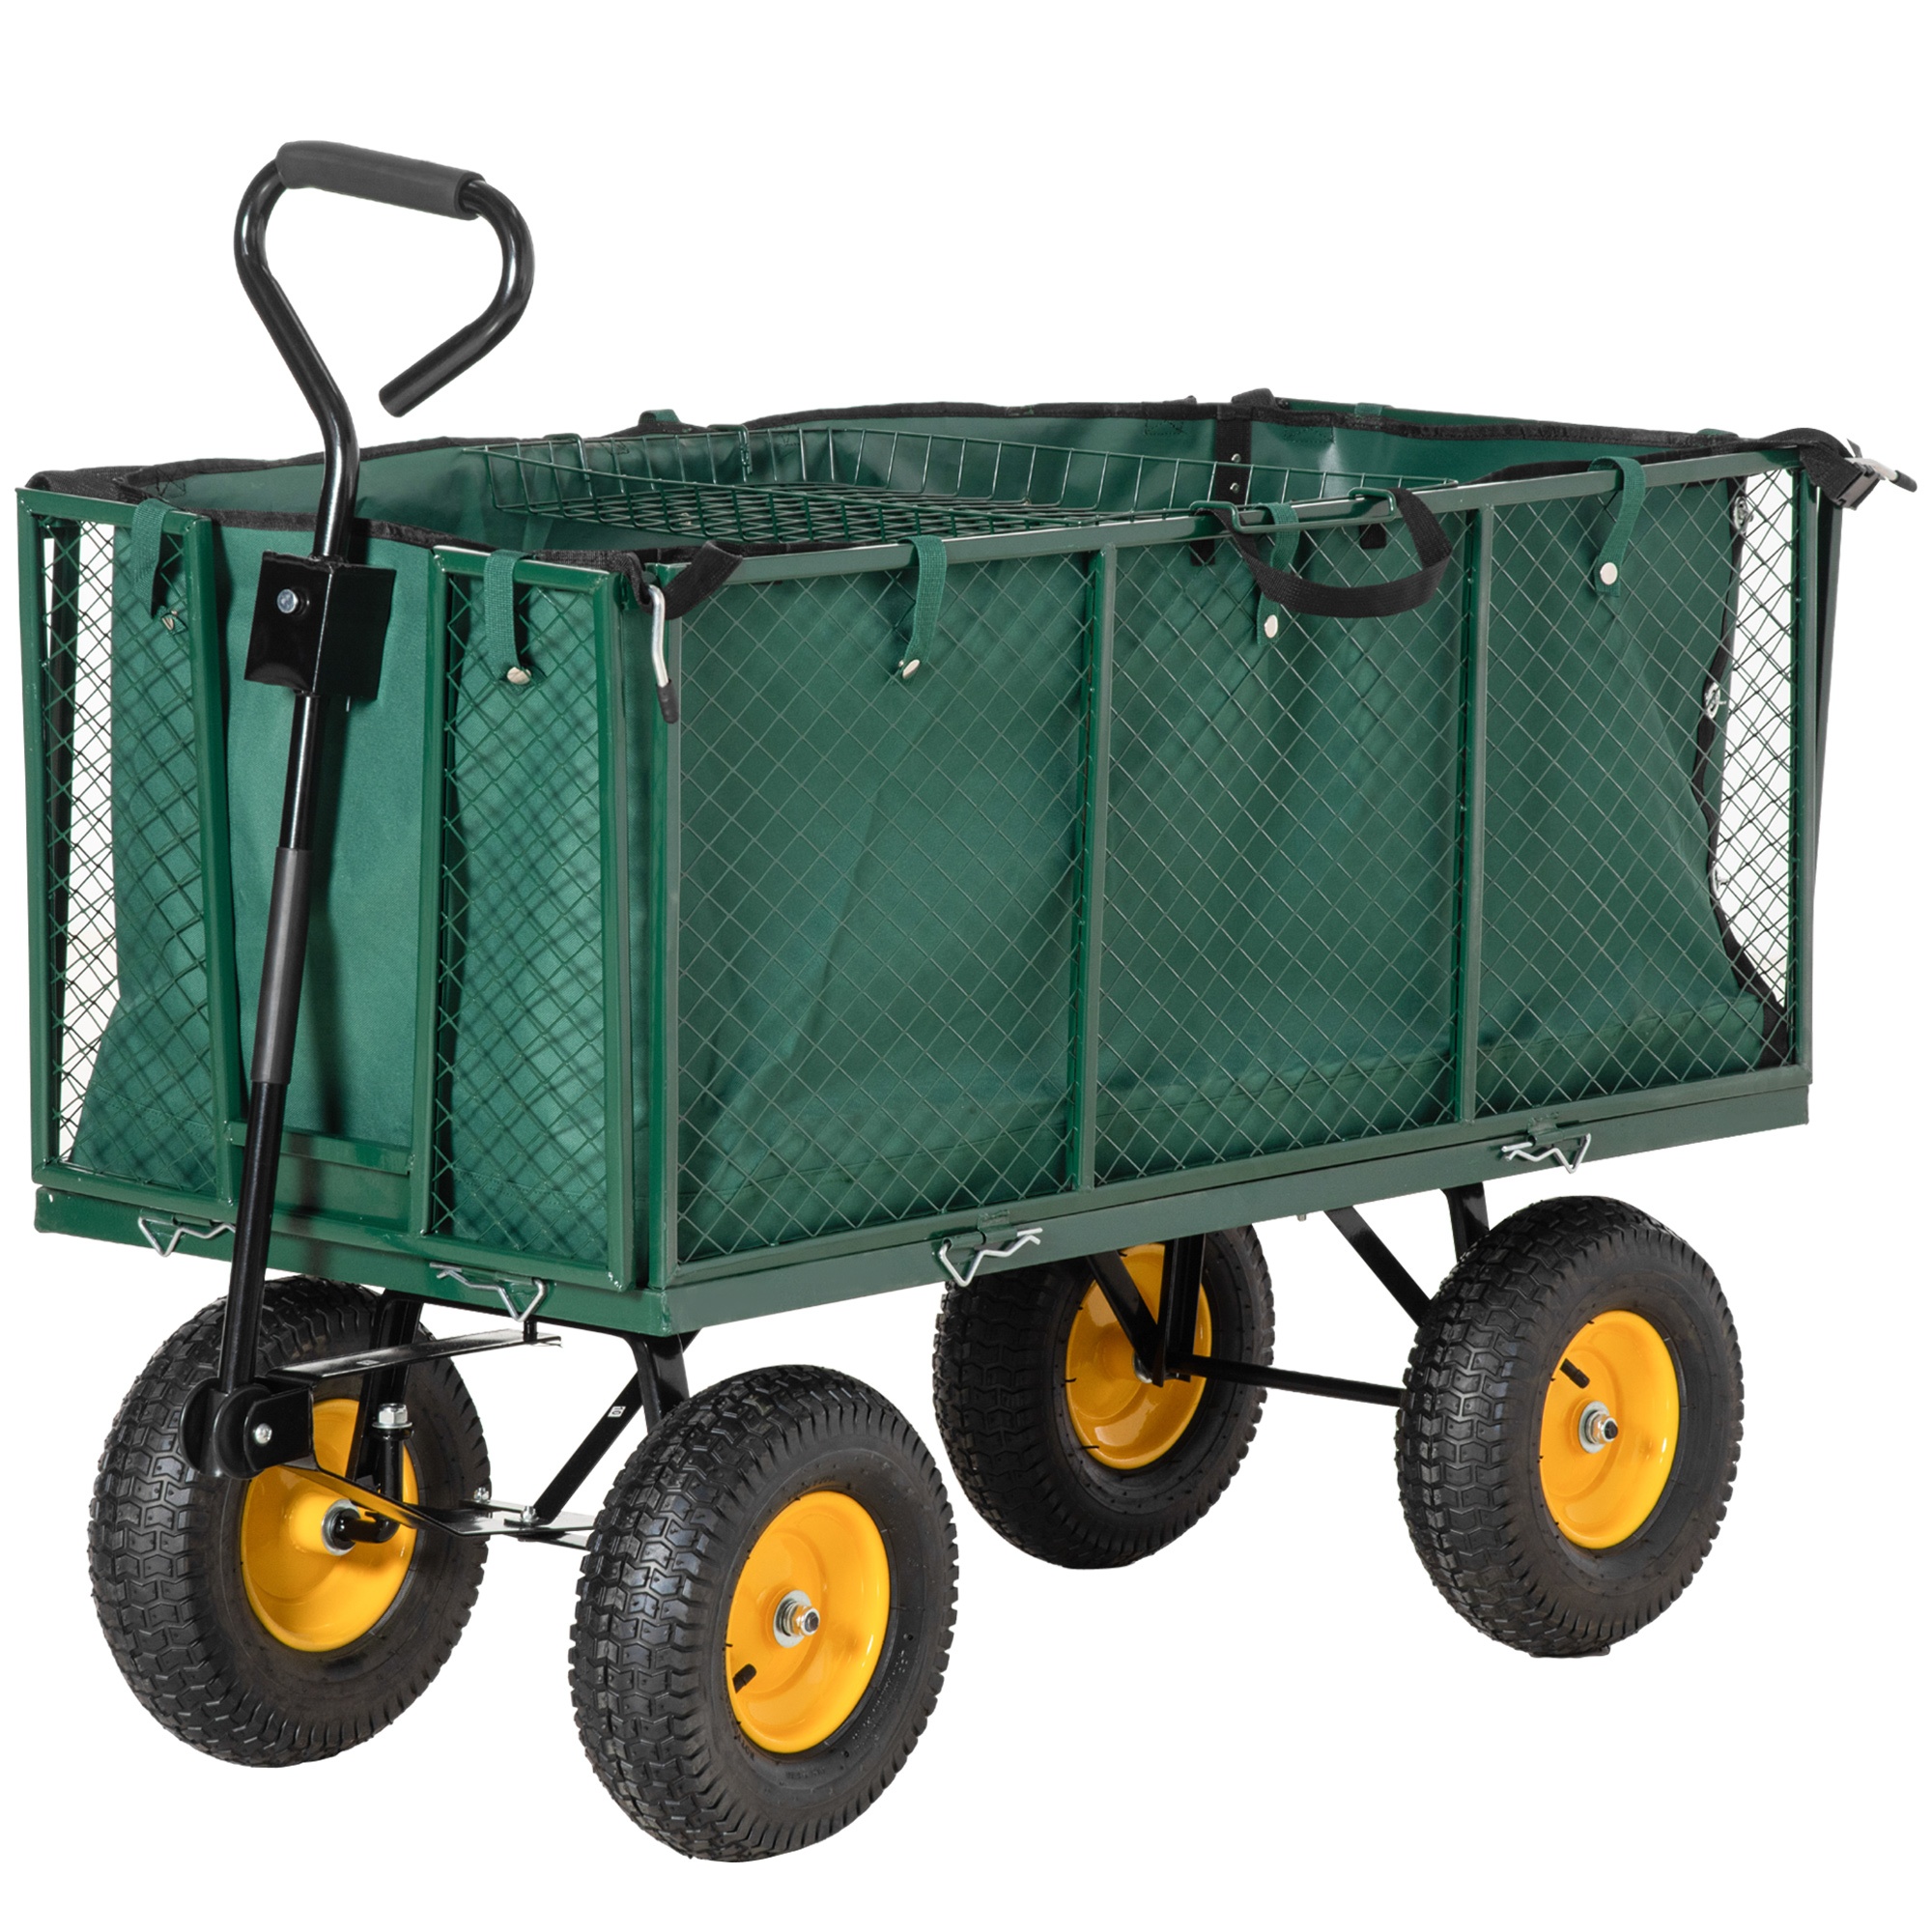
Garden Cart 342L with Foldable Sides Handle and 4 Wheels, 138x57x84cm, Green
- 342 LITERS: Spacious and roomy, this garden cart can be used to transport flowers, small trees, rocks, construction materials, garden tools, and much more. - FOLDABLE SIDE PANELS: Built with quick-release bolts, the sides can be lowered in an instant to load large items. - PREMIUM MATERIAL: The cart frame is made of steel, the side panels are made of wire mesh, and the cover is made of 600D Oxford fabric. Sturdy materials to support up to 350kg. - FOR ALL TERRAINS: Transport cart tires measure 31L x 9.4W cm with textured tread for transporting on all terrains. - DIMENSION: Overall dimension: 138L x 57W x 84H cm. Net basket dimension: 126L x 57W x 48H cm. Weight capacity: 350kg.
Brand: Outsunny
Category: Home & Garden > Lawn & Garden > Gardening > Gardening Tools > Wheelbarrows